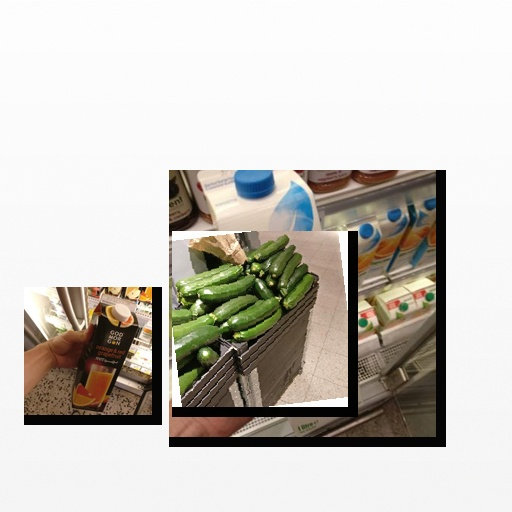
Food items: grapefruit_juice, zucchini, mixed_juice